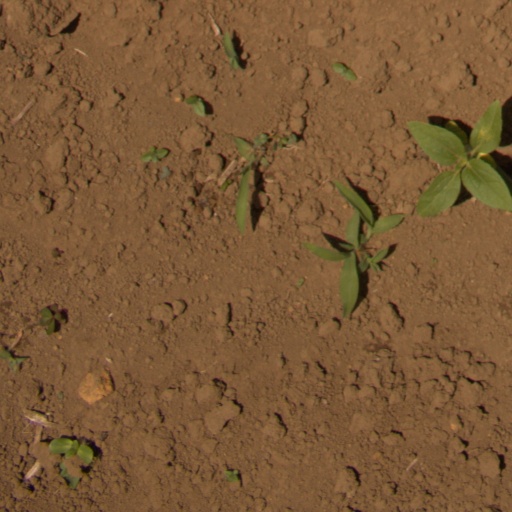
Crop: Jerusalem artichoke